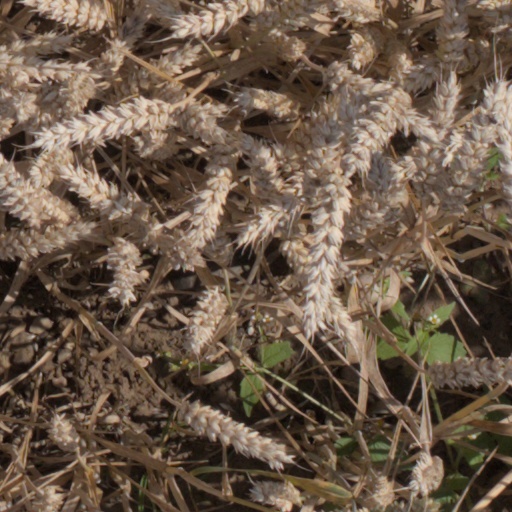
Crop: wheat